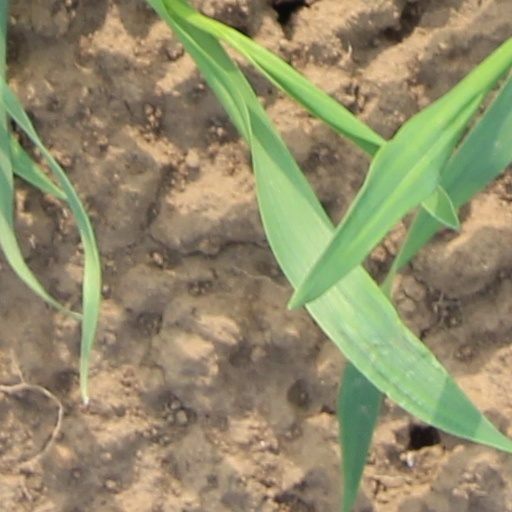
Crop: wheat